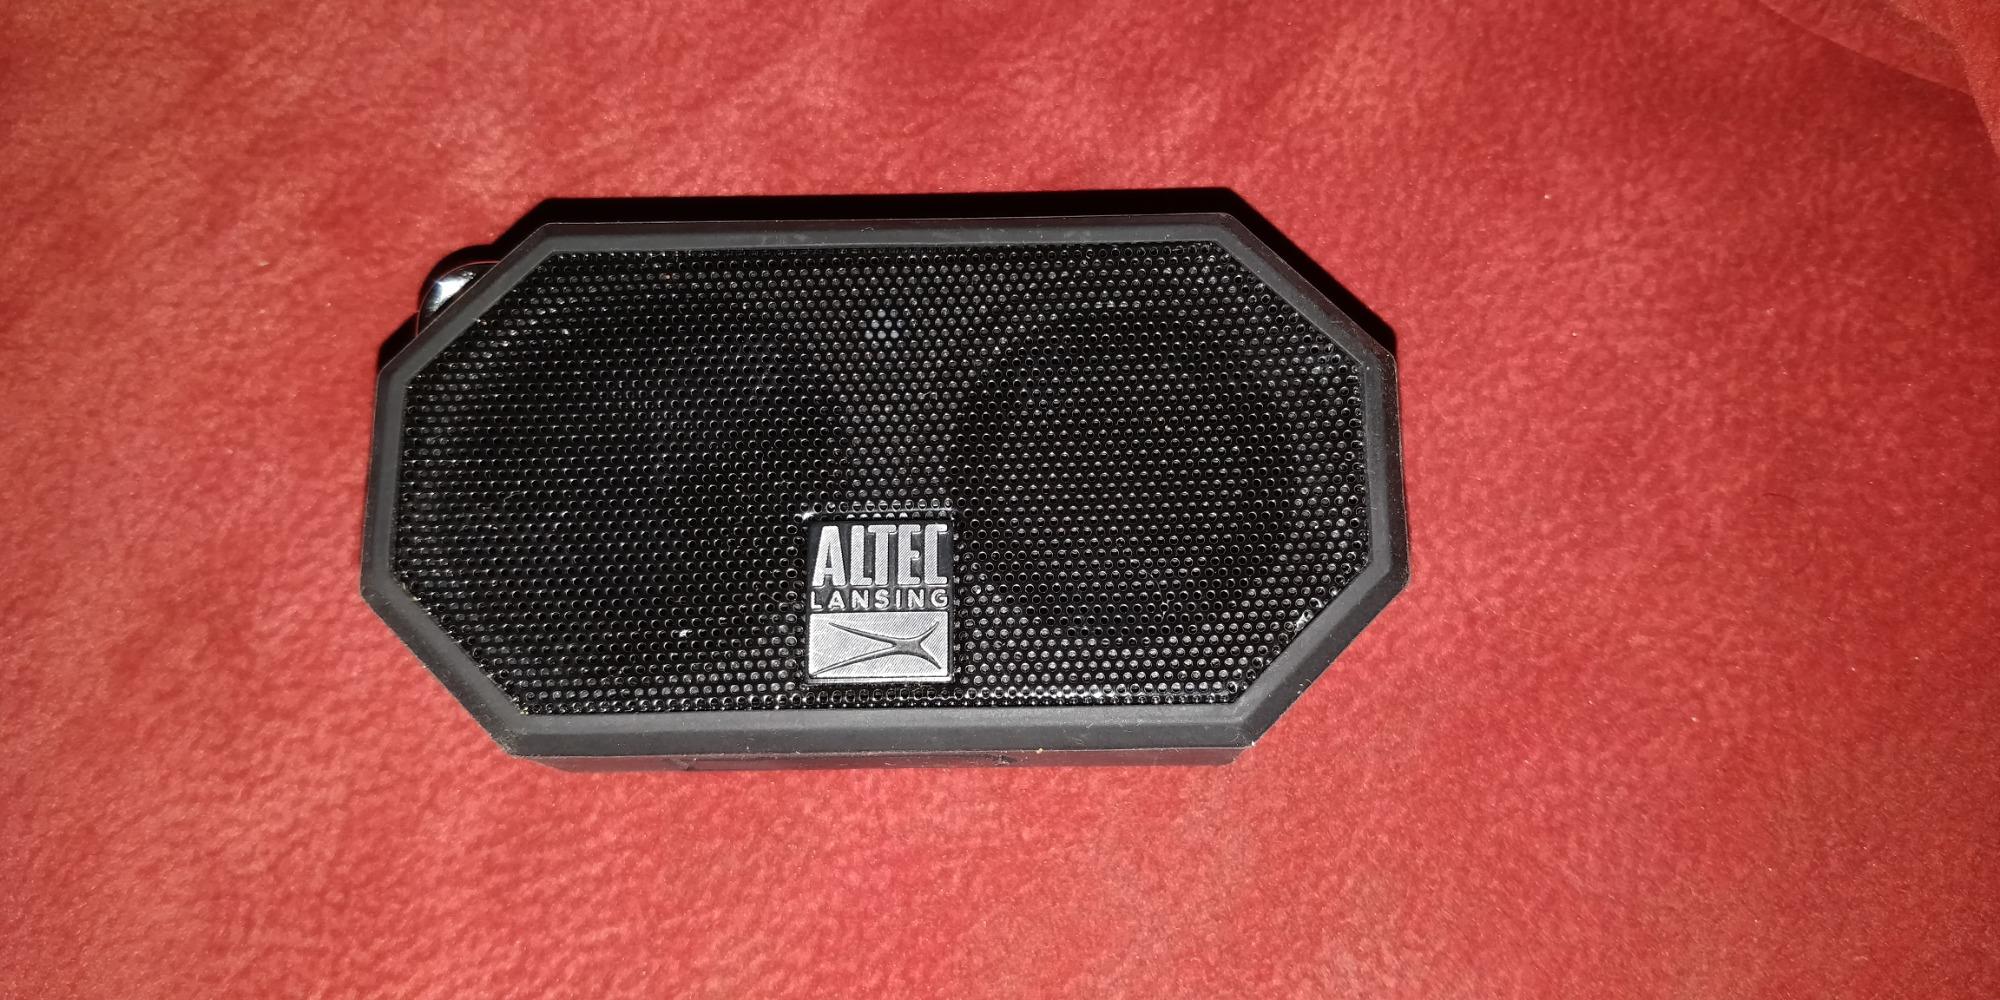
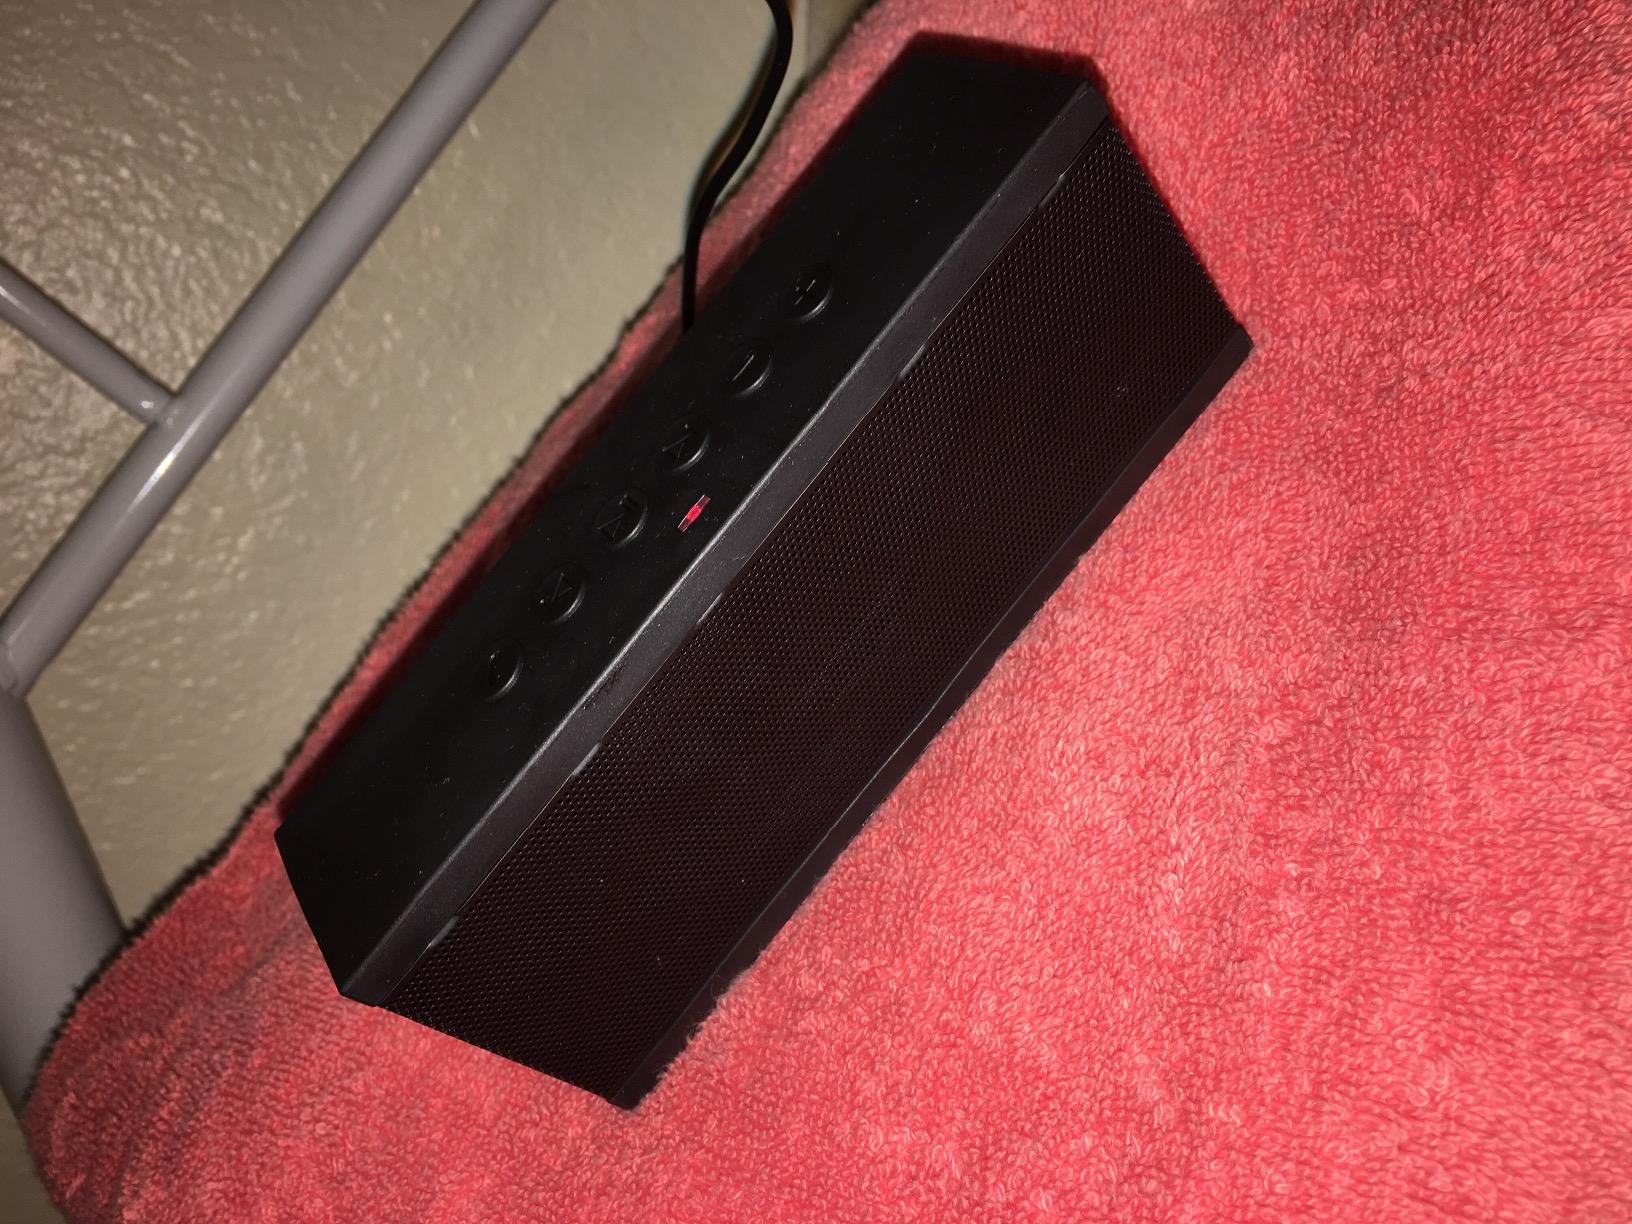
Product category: speaker
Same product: no